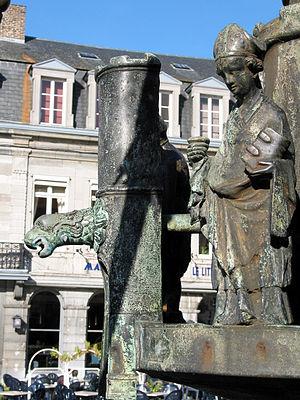
Huy (Belgique), statuette en bronze de Saint Domitien de Huy (1597) - élément de la partie supérieure de la fontaine ""Li Bassinia"" (XV/VIIIe siècles).